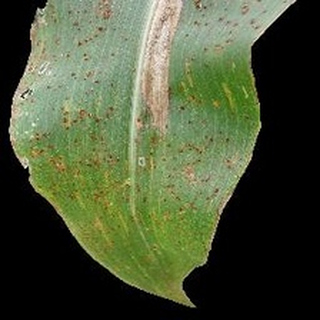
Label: corn_common_rust